Bron Elektronik

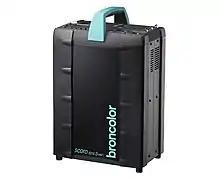
Broncolor Scoro 3200S wifi- photography lighting powerpack

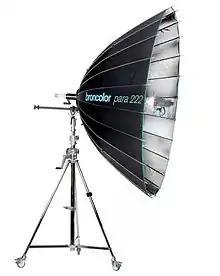
Broncolor Para 222 Reflector

broncolor's Para line of parabolic light reflectors have become a leading item for the company. Compatible with flash, and HMI lamps, the Paras range from 88CM to 330CM.